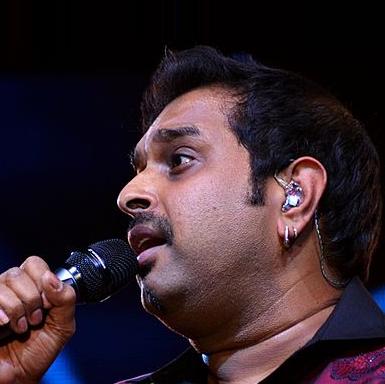
Age: 45